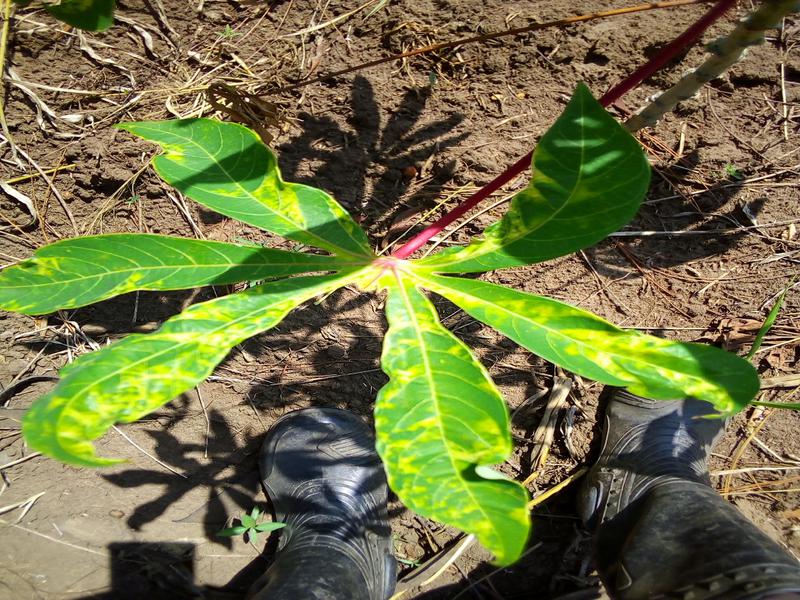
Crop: cassava
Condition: mosaic_disease